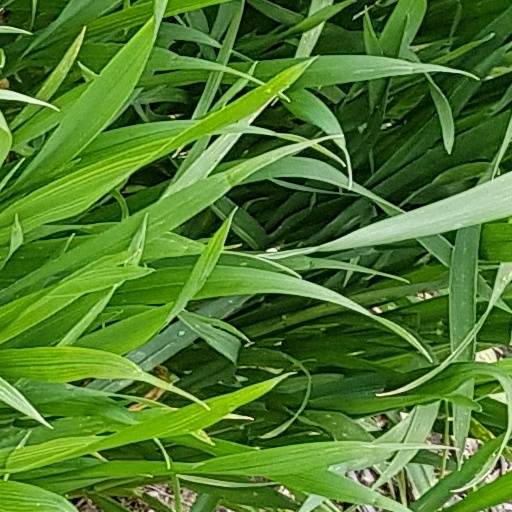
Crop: wheat